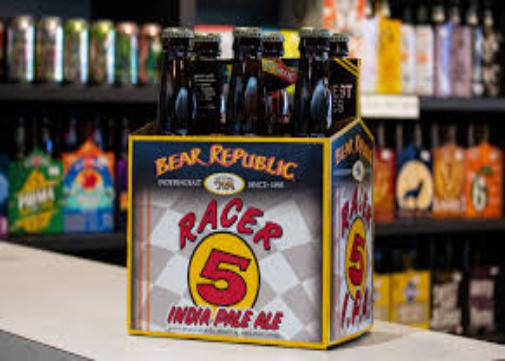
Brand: Bear Republic
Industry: Food